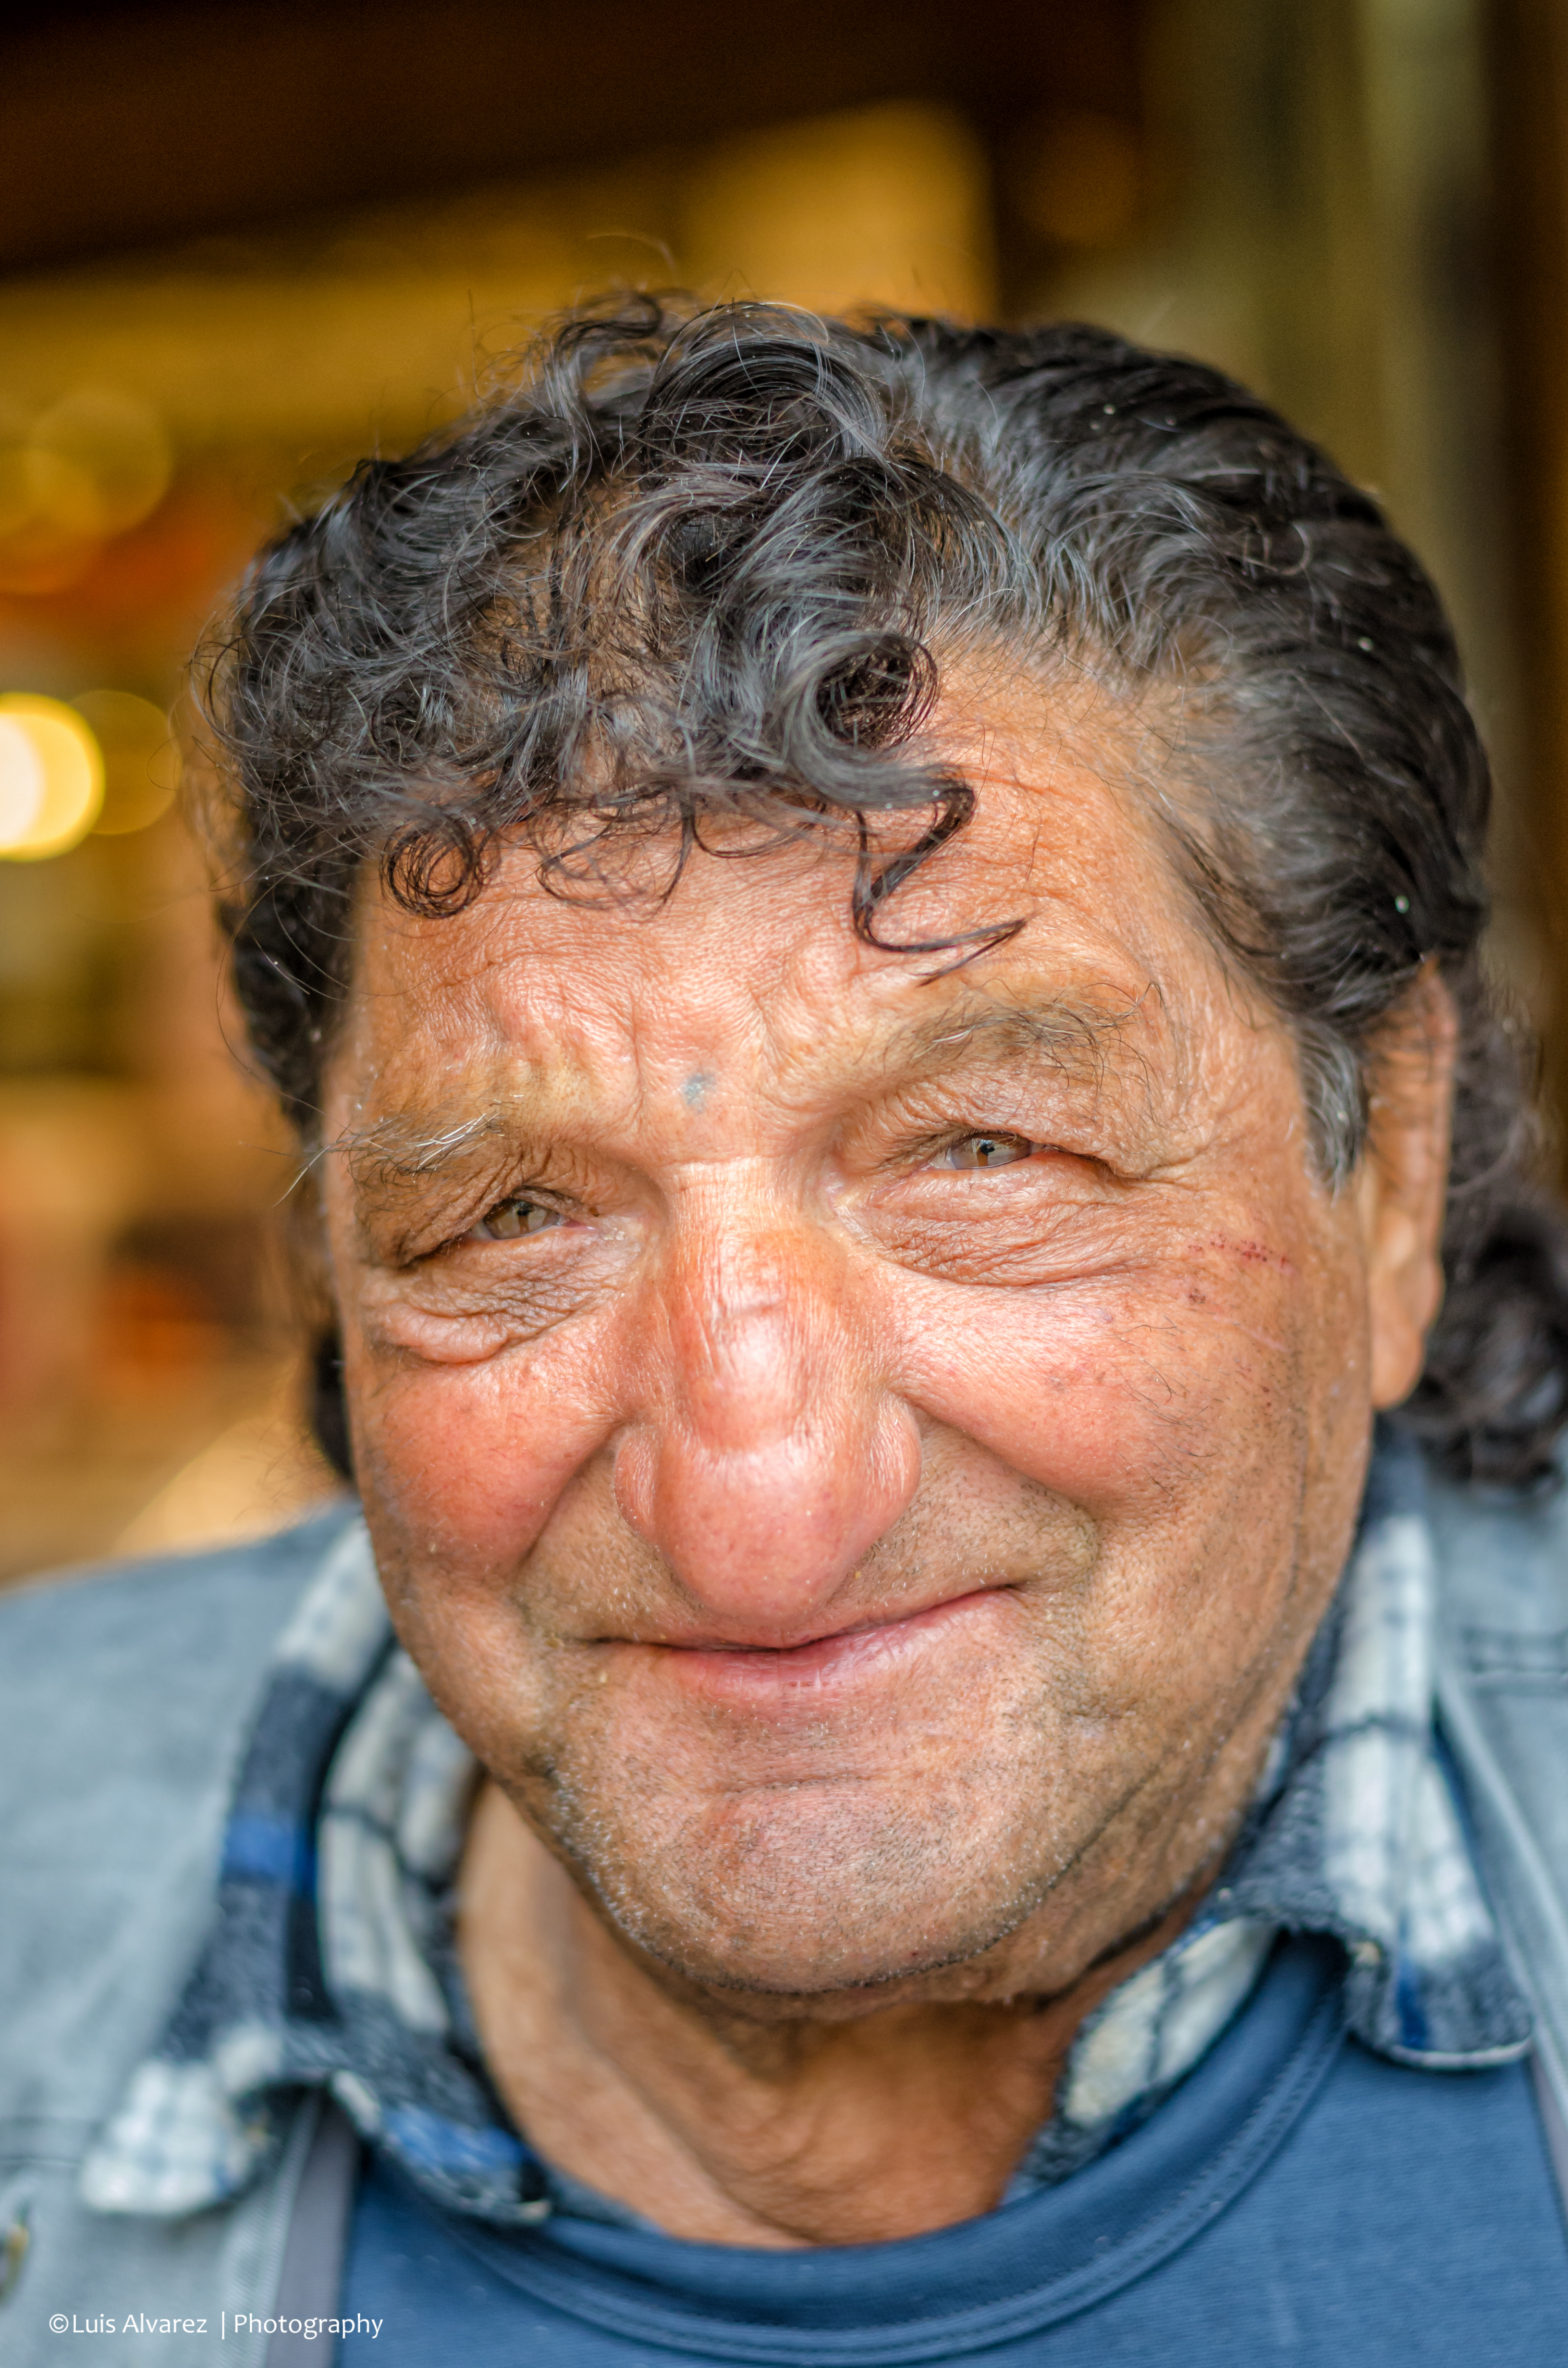
man, outdoor, person, creative, people, street, camera, photography, city, male, portrait, lens, crop, color, nikon, facial expression, senior citizen, close up, elder, flickr, face, candid, spain, 50mm, head, catalonia, commons, prime, faces, snap, d7000, moment, unposed, decisive, souls, luis, streettog, tog, collecting, reus, alvarez, marra, going, grandparent